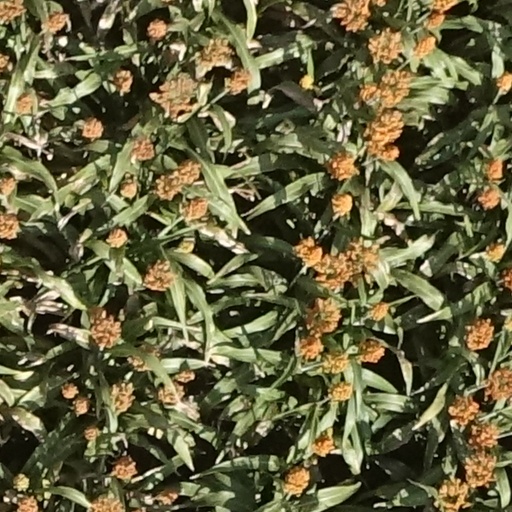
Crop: sorghum